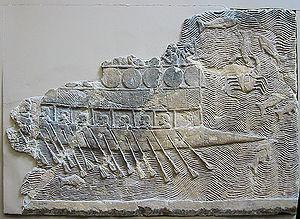
Navire de guerre phénicien sur un fragment de bas-relief de Ninive (Assyrie), VIIe siècle av. J.-C., British Museum."
L'Empire néo-assyrien était un Empire mésopotamien de l'âge du fer qui a existé entre 911 et 609 av. J.-C., et qui a été le plus grand empire du monde jusqu'à cette époque. Les Assyriens ont perfectionné les premières techniques de gouvernement impérial, dont beaucoup sont devenues la norme dans les empires ultérieurs.
L'éperon, parfois appelé rostre, est une pointe renforcée située sur la proue d'un navire, utilisée comme arme.
Les Phéniciens sont un peuple antique originaire des cités de Phénicie, région qui correspond approximativement au Liban actuel. Cette dénomination provient des auteurs grecs qui ont écrit à leur sujet. La Phénicie a toujours été divisée entre plusieurs cités, dont les plus importantes étaient Byblos, Sidon, Tyr et Arwad, et on ne sait pas si celles-ci ont eu conscience d'une identité commune. Les historiens ont repris l'adjectif « phénicien » pour désigner la civilisation qui s'est épanouie dans la région entre 1200 et 300 av. J.-C.
Une galère est un type de navire à rames et voiles latines sur un, deux ou trois mâts à antennes, d'abord à usage commercial puis à fonction essentiellement militaire. Elle est mue par des galériens qui constituent la chiourme. Ce sont des rameurs volontaires, des esclaves ou des repris de justice. Leur force musculaire est employée à actionner les rames, lorsque le vent ne souffle pas dans la bonne direction et lors de manœuvres d'attaques ou de parades.
Une birème est une galère de l'Antiquité, comportant deux niveaux de rameurs sur chaque bord.
Un voilier est un bateau à voiles, propulsé par la force du vent. Historiquement, le voilier a été le premier moyen de transport à moyenne et longue distance. Les voiliers transportaient les marchandises, les passagers, le courrier. Ils étaient utilisés pour la pêche en mer, les activités militaires et les batailles navales.